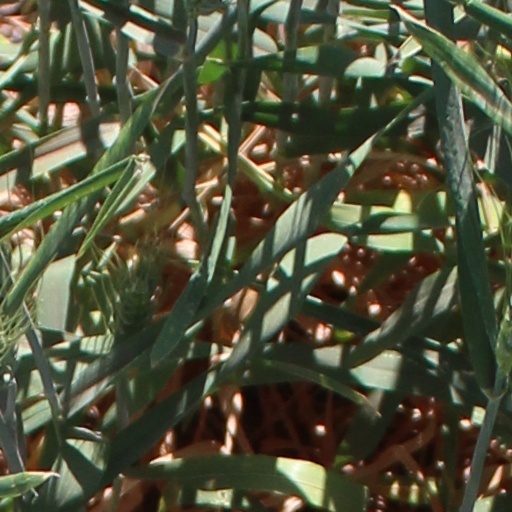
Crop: wheat